Kanzleramt (TV series)

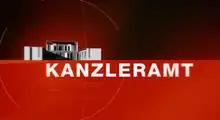
Title card

Kanzleramt (engl: "Chancellery") is a German serial political drama television series created by Hans-Christoph Blumenberg and Martin E. Süskind that was originally broadcast on ZDF from 23 March to 29 June 2005. The show is based on the template of the American TV series "The West Wing".